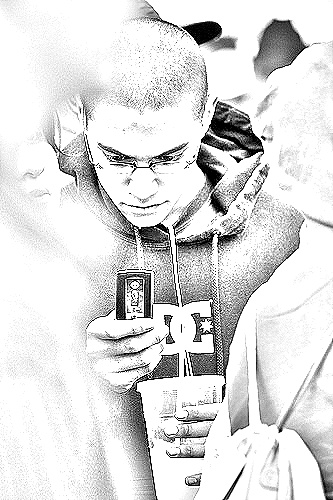
Portrait style: Sketch Portrait